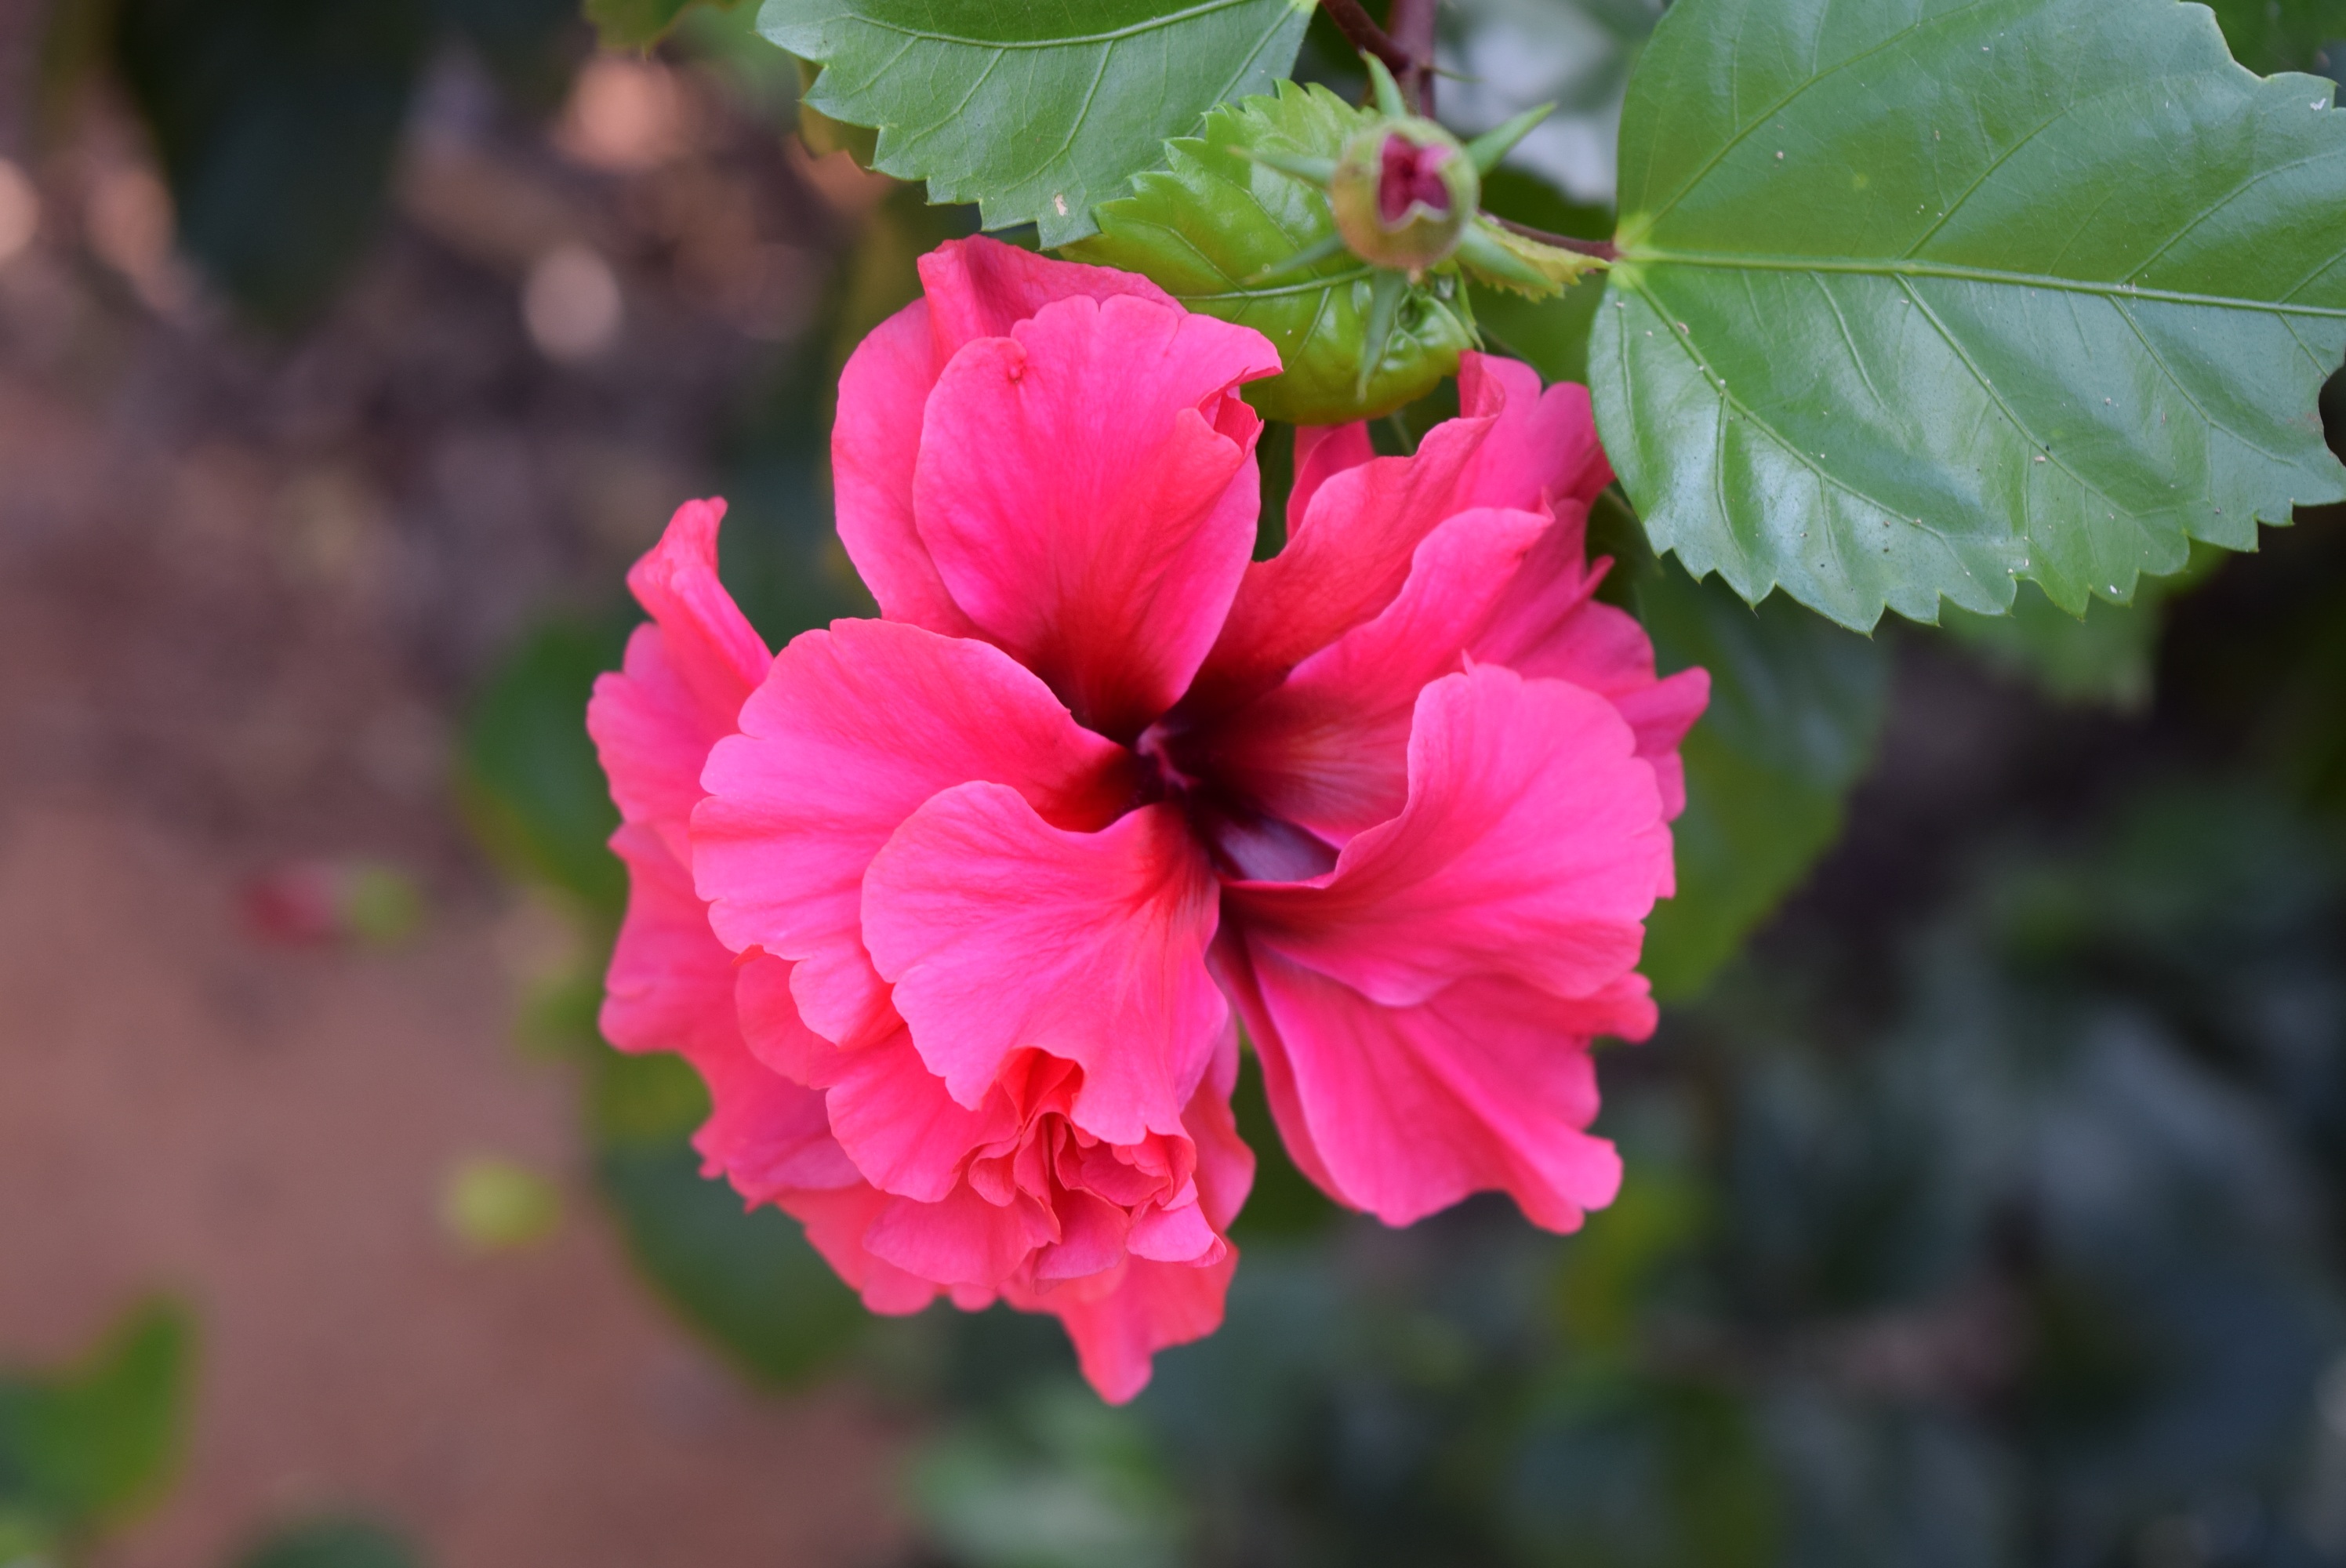
blossom, plant, leaf, flower, petal, produce, botany, flora, shrub, hibiscus, malvales, macro photography, flowering plant, chinese hibiscus, hibiscus rosa sinensis, annual plant, land plant, mallow family, pink double